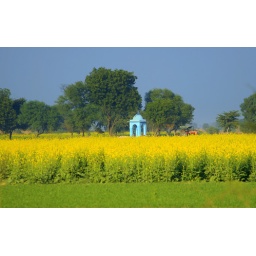
On the road from Agra to Fatehpur Sikri. Rapeseed fields in full bloom. Fields and fields and fields of yellow mustard in bloom.